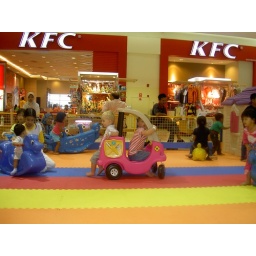
Quality food outlets in Tesco and boys on pink car